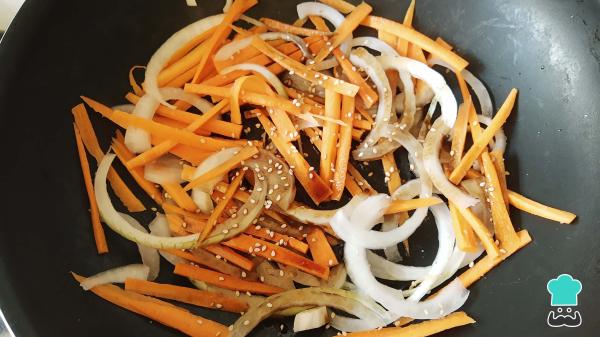
En un wok o sartén hondo con un poco de aceite, saltea la zanahoria y la cebolla. Mientras se cocinan, agrega un chorrito de salsa de soya, 1 pizca de sal y 1 cucharadita de ajonjolí. Mezcla constantemente para que no se quemen y deja que se cocinen por unos 3 minutos para que conserven un poco de la textura crujiente. Cuando estén listas, reserva y deja enfriar ligeramente.